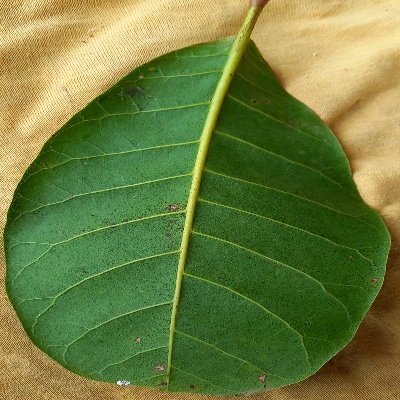
Crop: Cashew
Condition: anthracnose